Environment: real
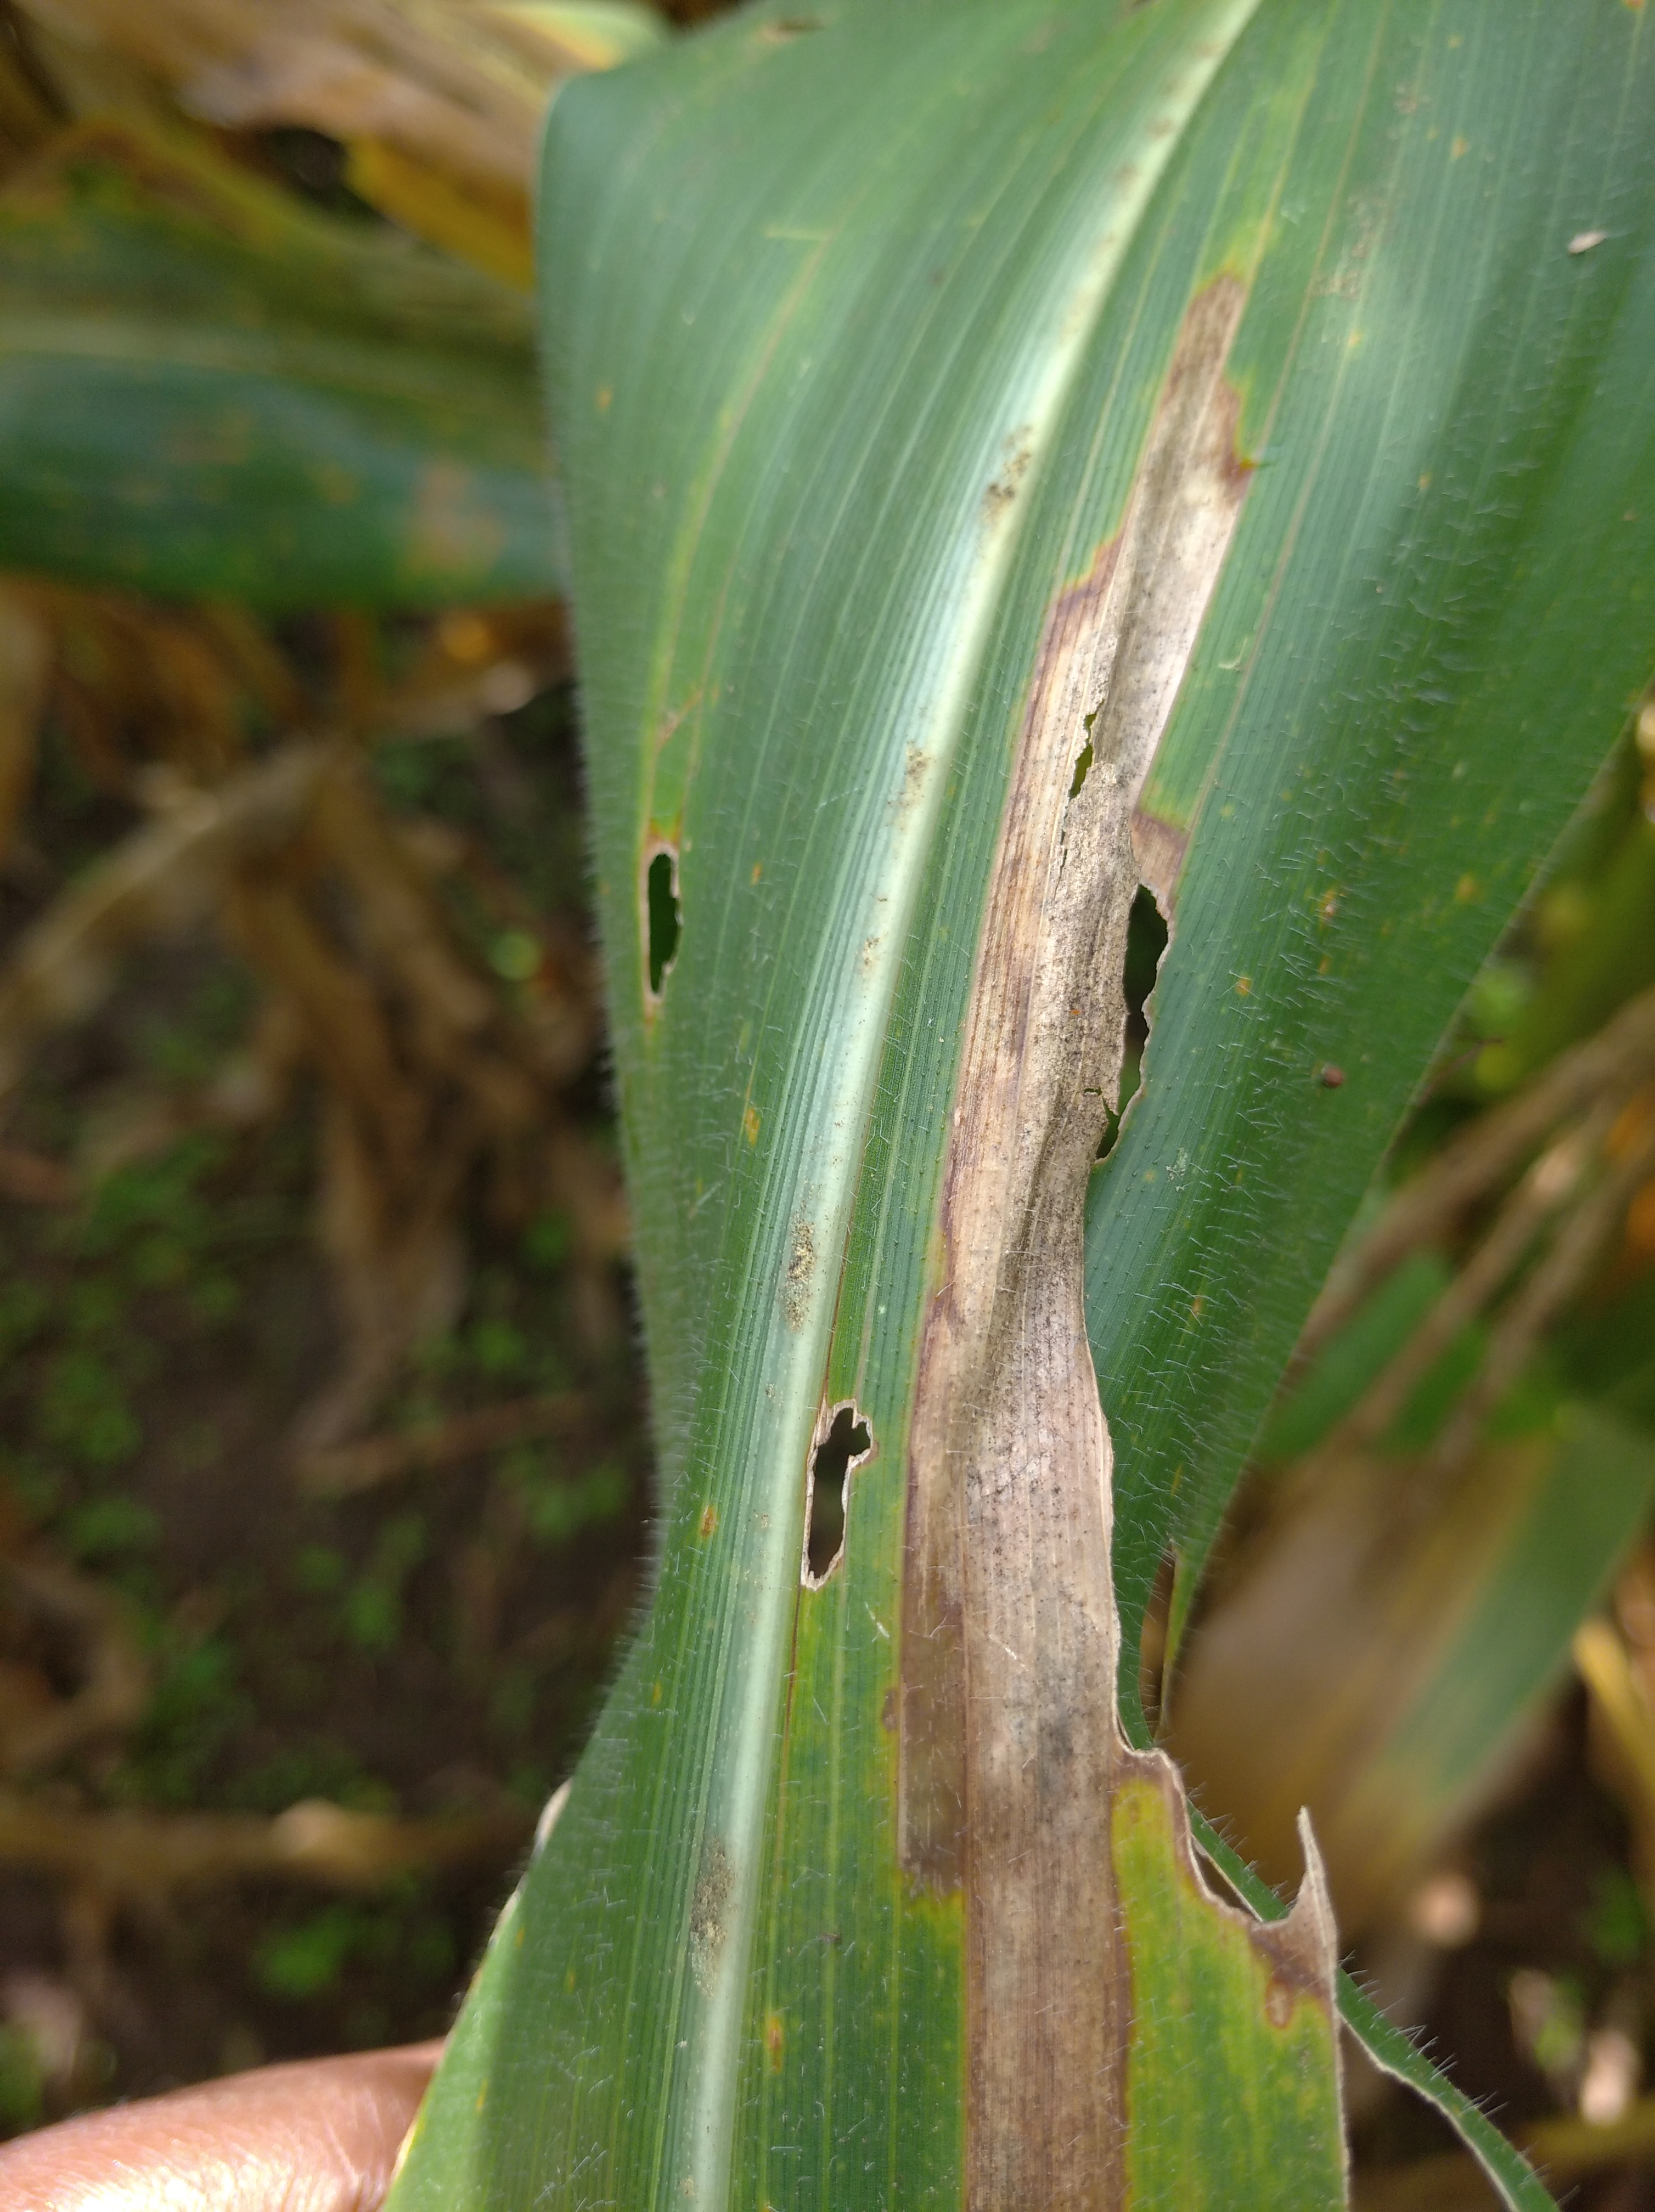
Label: northern_corn_leaf_blight